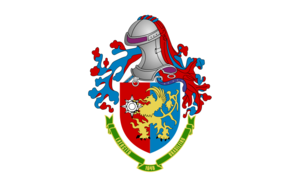
L'Armée brésilienne est la composante terrestre des forces armées brésiliennes. Création royale de 1822, elle connut au XIXᵉ siècle de longues guerres contre ses voisins qui permirent au pays d'agrandir son territoire. Au XXᵉ siècle, hormis la Seconde Guerre mondiale, son action se décomposa en de nombreux coups d'État et en missions de maintien de l'ordre conservateur.